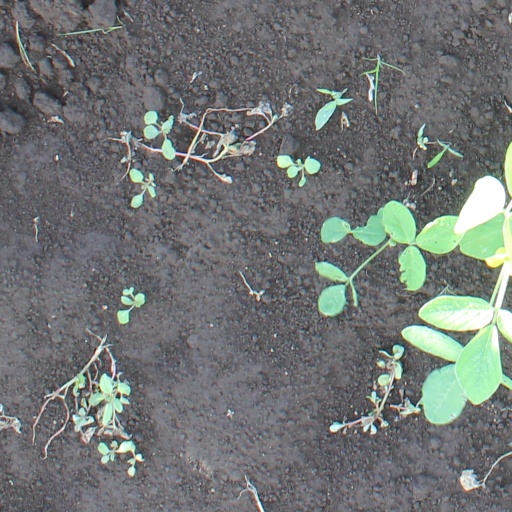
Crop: soybean